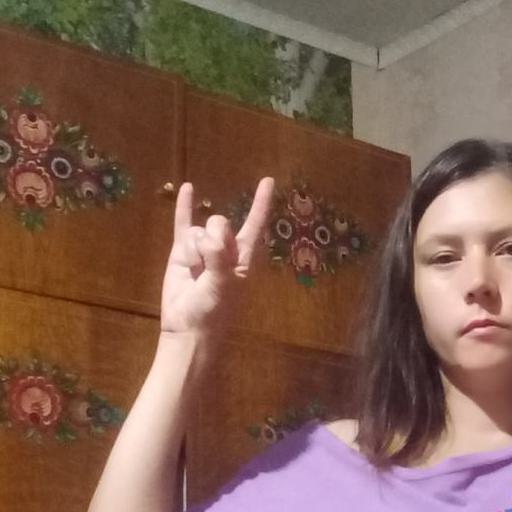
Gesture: rock